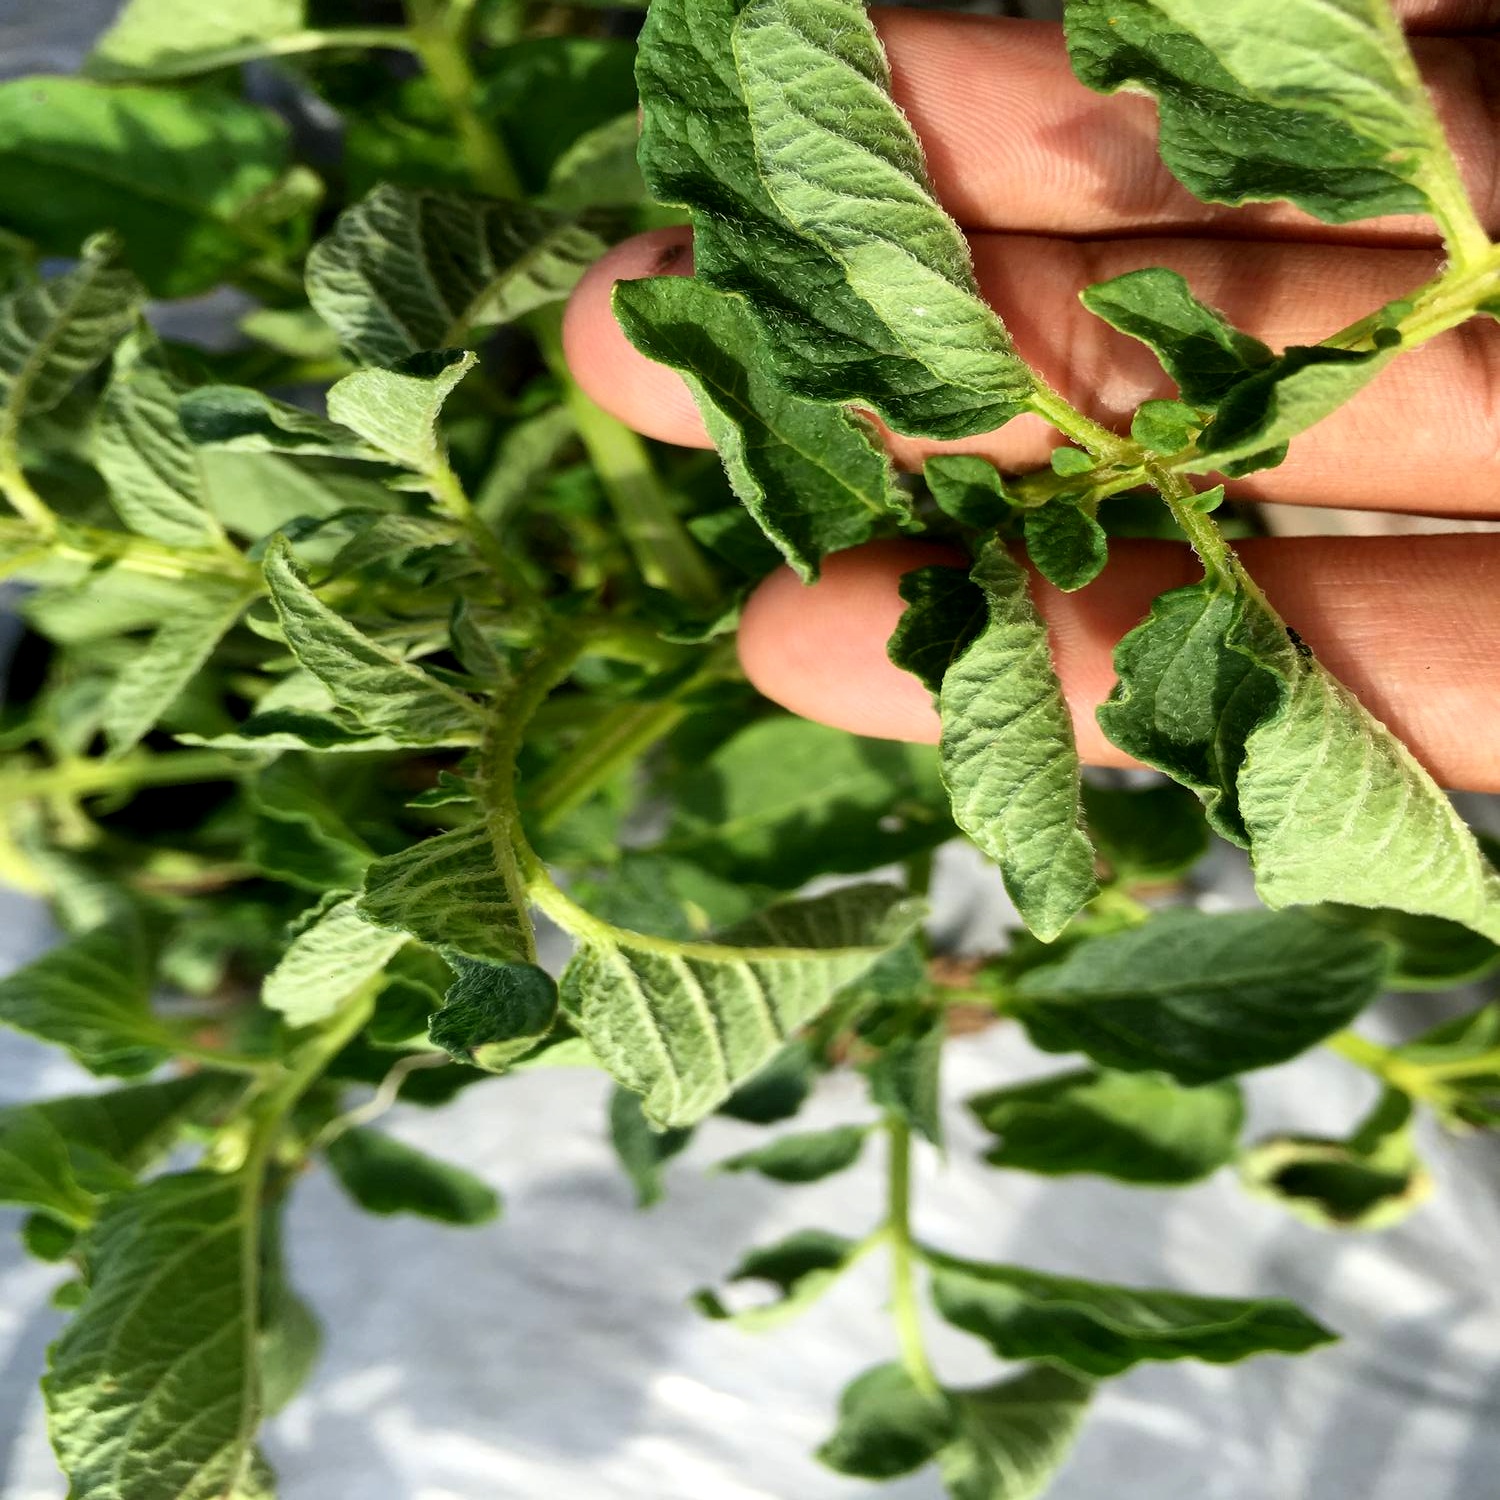
Etiqueta: Pudricion_Parda